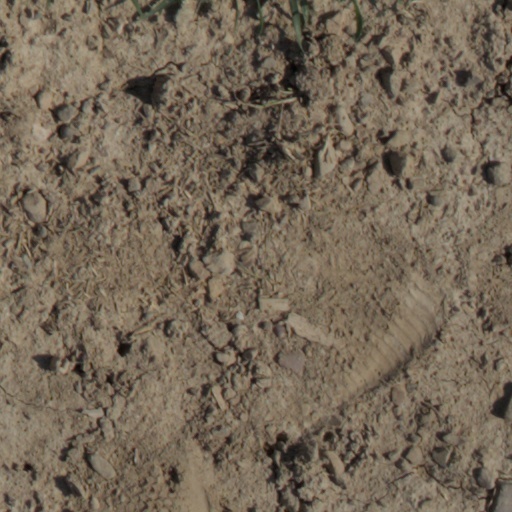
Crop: wheat